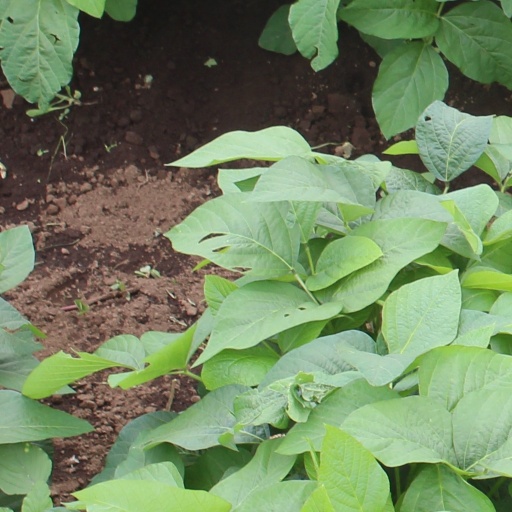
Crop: soybean